Consumerism

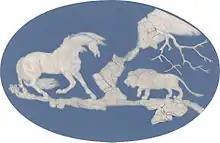
Josiah Wedgwood's pottery, a status symbol of consumerism in the late 18th century

The pottery entrepreneur and inventor, Josiah Wedgwood, noticed the way that aristocratic fashions, themselves subject to periodic changes in direction, slowly filtered down through different classes of society. He pioneered the use of marketing techniques to influence and manipulate the movement of prevailing tastes and preferences to cause the aristocracy to accept his goods; it was only a matter of time before the middle classes also rapidly bought up his goods. Other producers of a wide range of other products followed his example, and the spread and importance of consumption fashions became steadily more important. Since then, advertising has played a major role in fostering a consumerist society, marketing goods through various platforms in nearly all aspects of human life, and pushing the message that the potential customer's personal life requires some product.